Benjamin Bristow

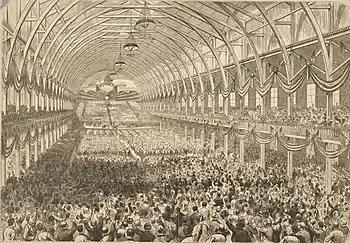
Republican National Convention Cincinnati, Ohio Exposition Hall "1876"

Political journalist, George W. Fishback, owner of the "St. Louis Democrat" advised Bristow and Wilson, on how to expose the ring and to bypass any corrupt federal appointees who would tip other ring partners of a federal investigation. Washington correspondent, Henry V. Boynton, also aided Bristow and Wilson in their investigation. Monitored by Wilson, incorruptible investigative agents, that included Yaryan, obtained a vast supply of evidence in St. Louis of frauds committed by the ring. Bristow, in order to secure the enormity of the Whiskey Ring corruption, audited railroad and steamboat cargo receipts for accurate figures of the shipment of liquor in St. Louis and other key cities. To keep the investigation secret from the ring, Bristow gave the agents a cipher different from the Treasury code, while messages were relayed through Fishback and Boynton. Similar investigative work was done in Chicago and Milwaukee. Evidence of fraudulent activity was quickly obtained, into a profiteering scheme, that involved corrupt distillers and revenue agents. To escape taxes, the Whiskey Ring shipped whiskey labelled vinegar, listed whiskey at a lower proof, or illegally used revenue stamps multiple times. As a result, millions of dollars were depleted from the treasury in tax revenues.